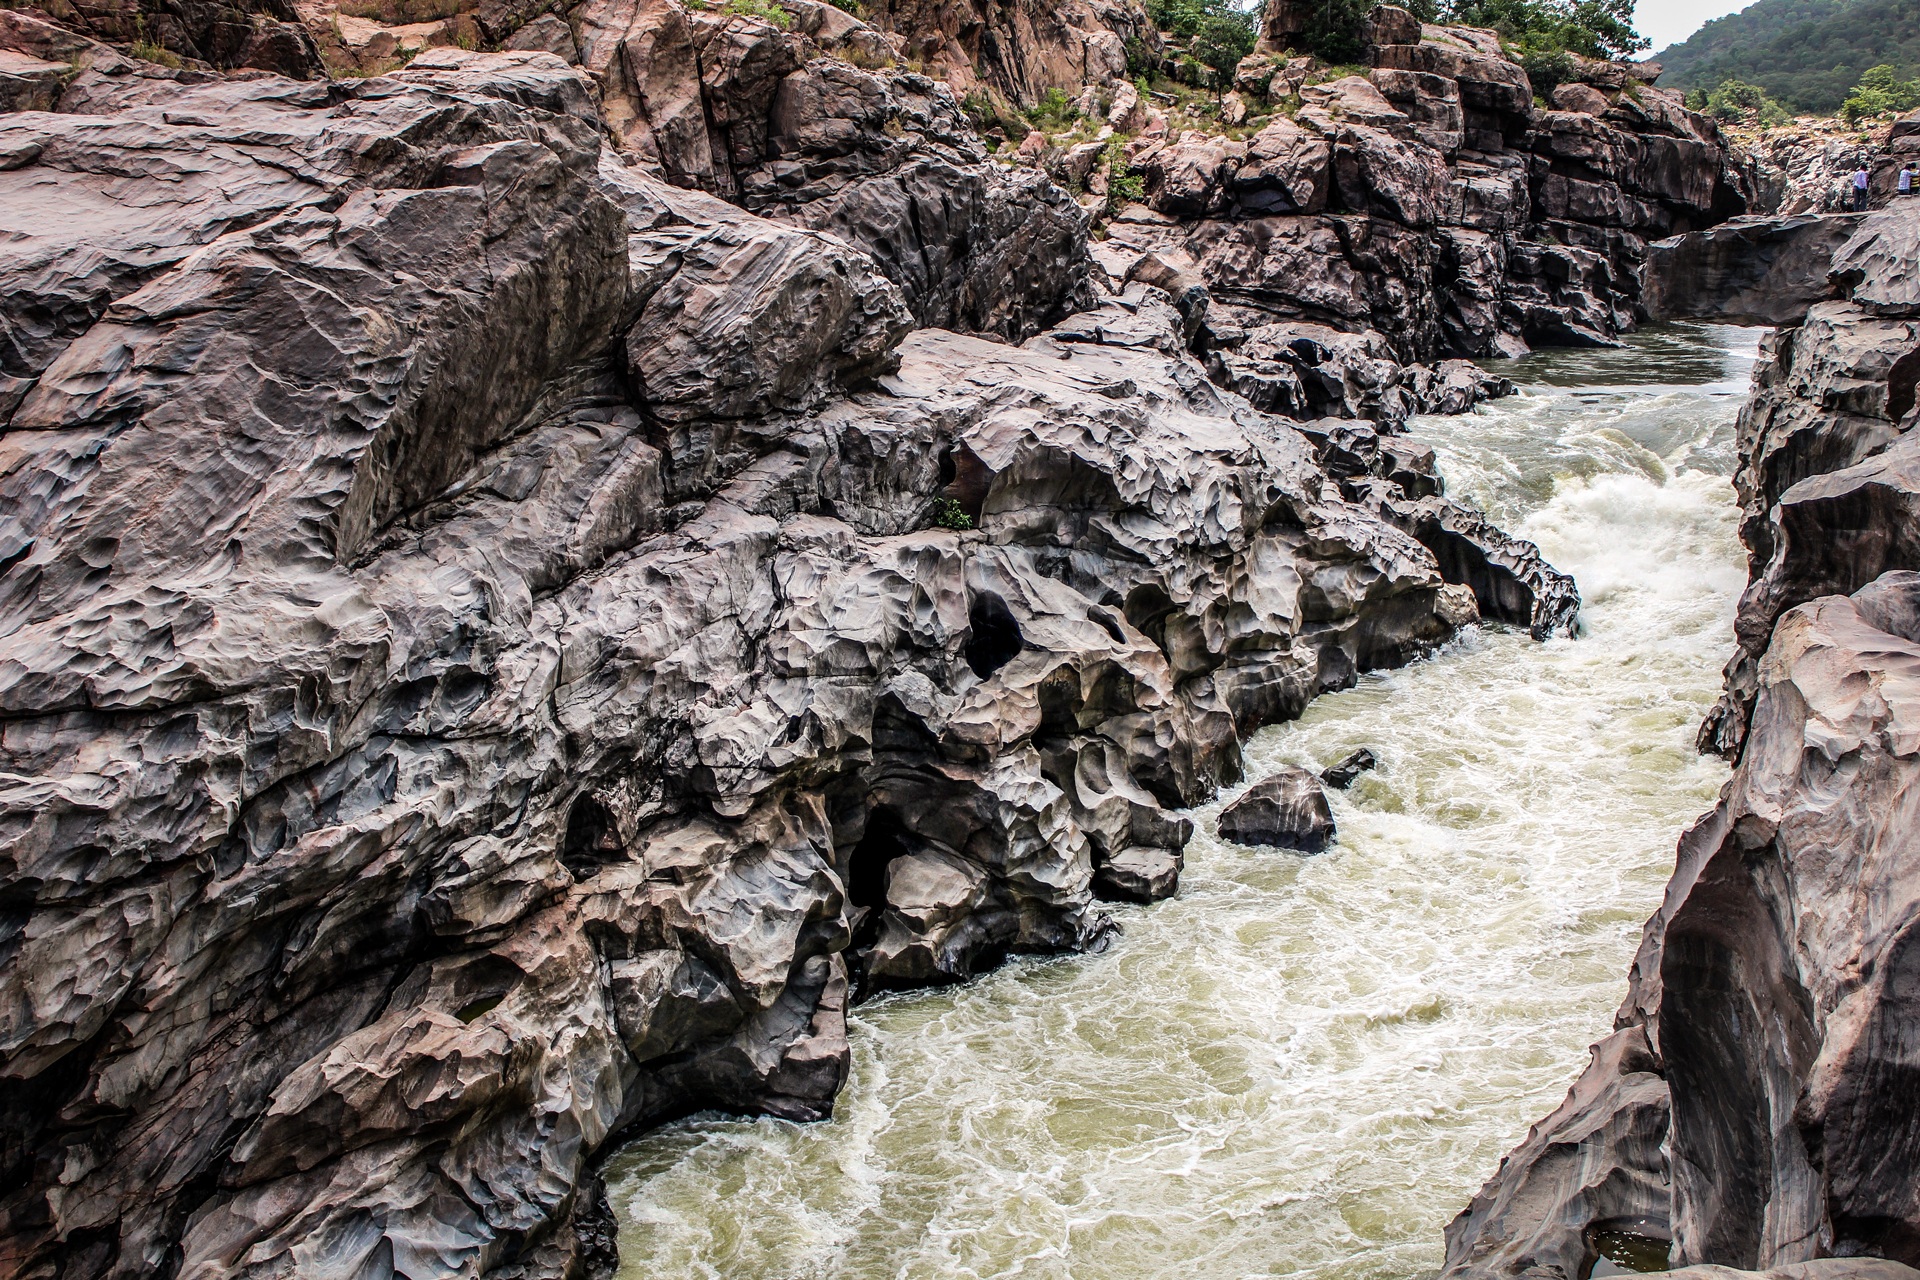
landscape, tree, water, nature, forest, rock, waterfall, wilderness, mountain, sky, hiking, trail, river, stone, travel, stream, green, scenic, scenery, rapid, blue, gorge, canyon, terrain, material, trees, outdoors, geology, falls, boulder, india, geological phenomenon